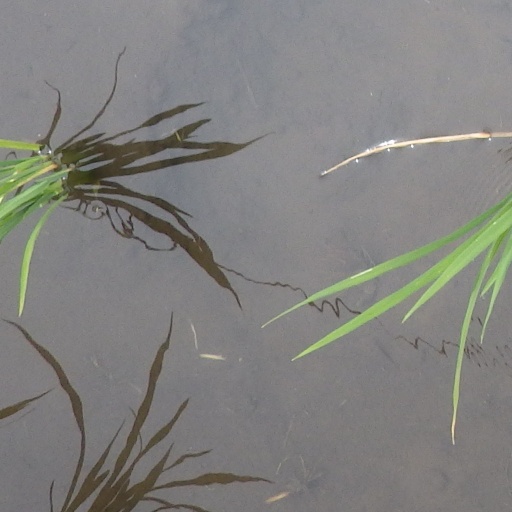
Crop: rice